Tothill Fields Bridewell

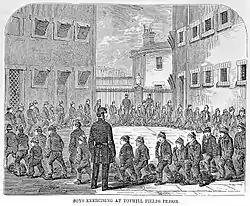
Boys exercising at Tothill Fields Prison

Tothill Fields Bridewell (also known as Tothill Fields Prison and Westminster Bridewell) was a prison located in the Westminster area of central London between 1618 and 1884. It was named "Bridewell" after the Bridewell Palace, which during the 16th century had become one of the City of London's most important prisons. Tothill Fields later became the Westminster House of Correction.